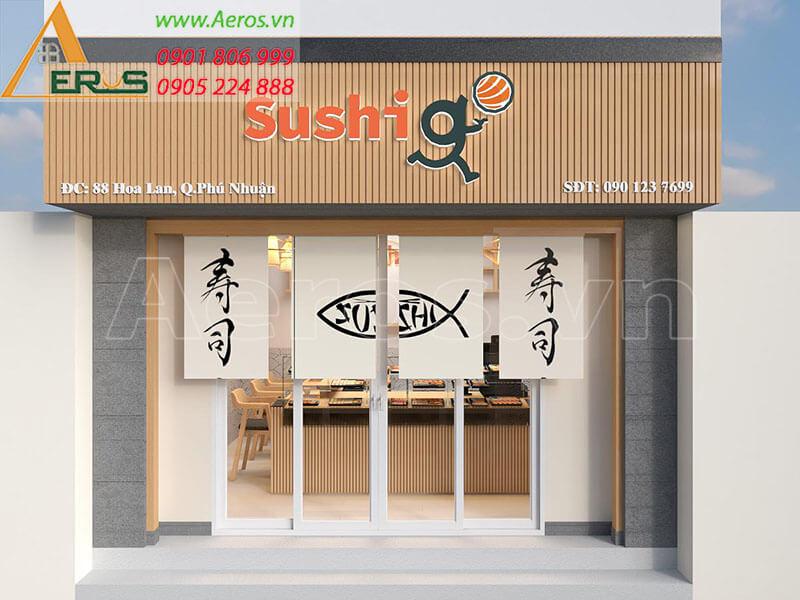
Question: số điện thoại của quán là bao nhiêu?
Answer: số điện thoại của quán là 0901237699